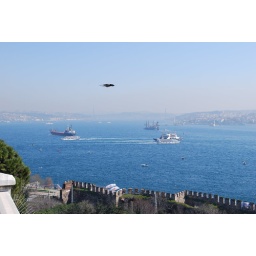
ships in the sea, bird in the sky